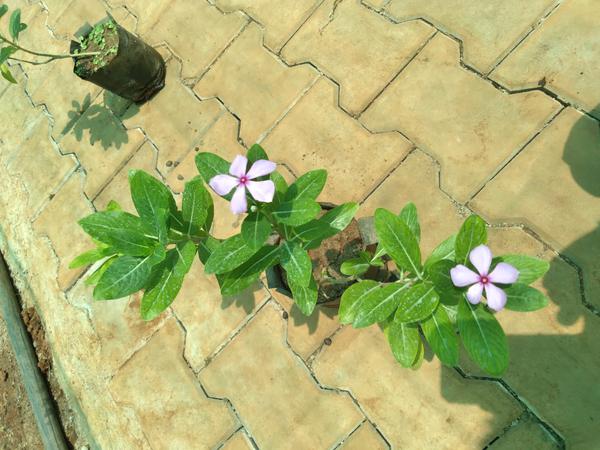
Plant: Nithyapushpa